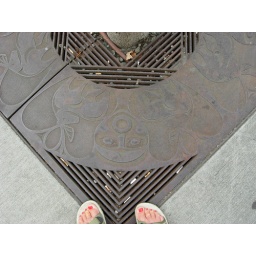
more tree protection by Safeco field in Seattle